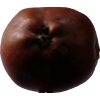
Label: Apple 18